History of College Park, Maryland

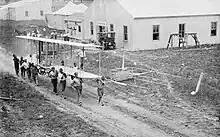
Army workers carrying the wreck of the Wright brothers plane at the College Park airport in 1911

In 1909 the College Park Airport was established by the United States Army Signal Corps to serve as a training location for Wilbur Wright to instruct military officers to fly in the US government's first airplane. Civilian aircraft began flying from College Park Airport as early as December 1911, making it the world's oldest continuously operated airport.